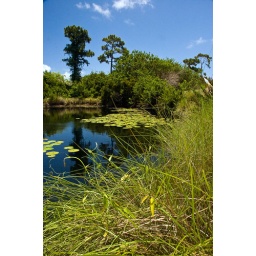
No lost balls in there, its off to the side of the tee box